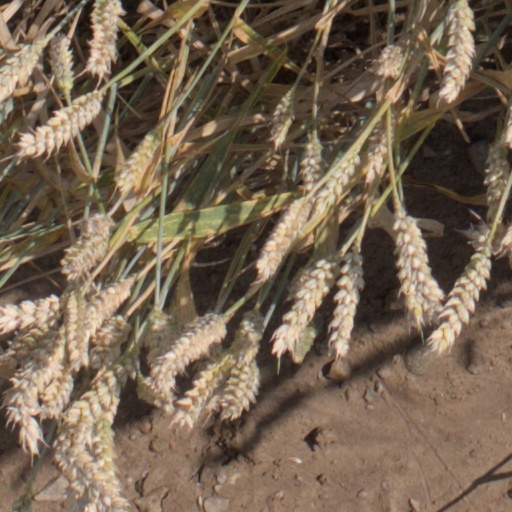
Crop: wheat